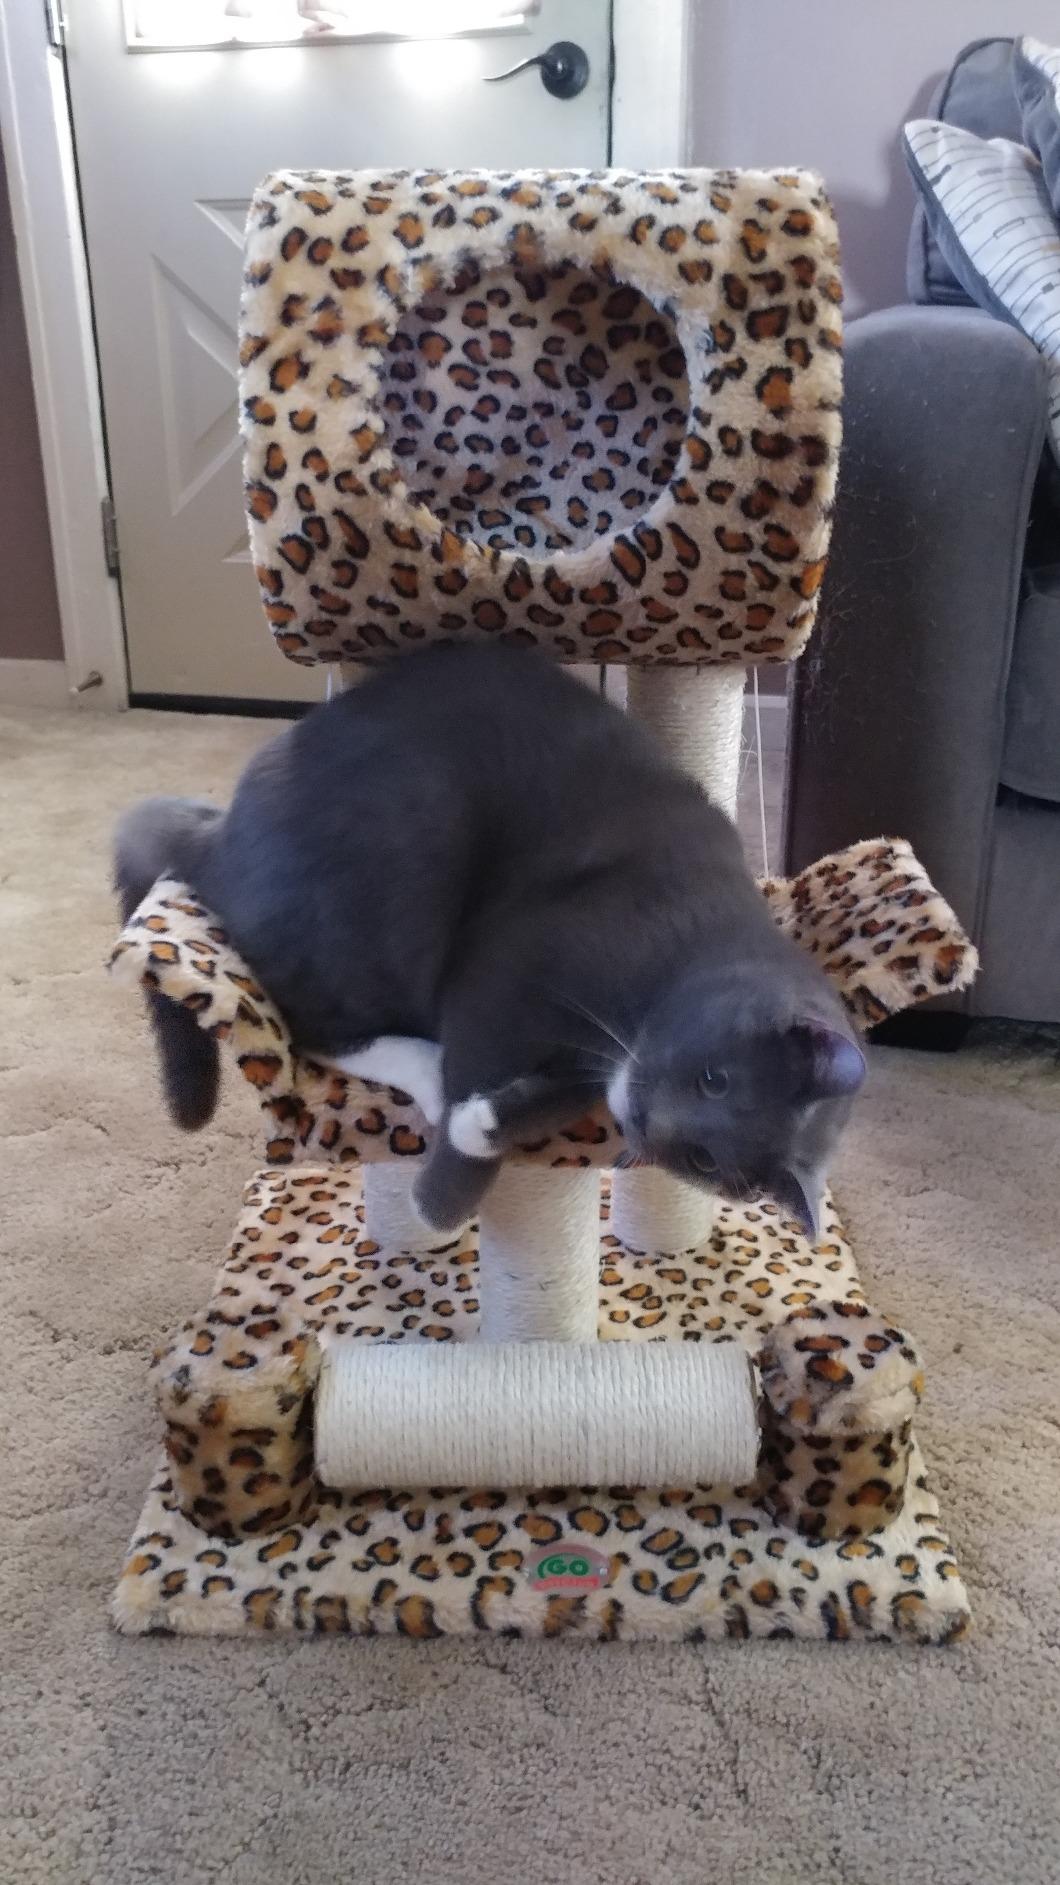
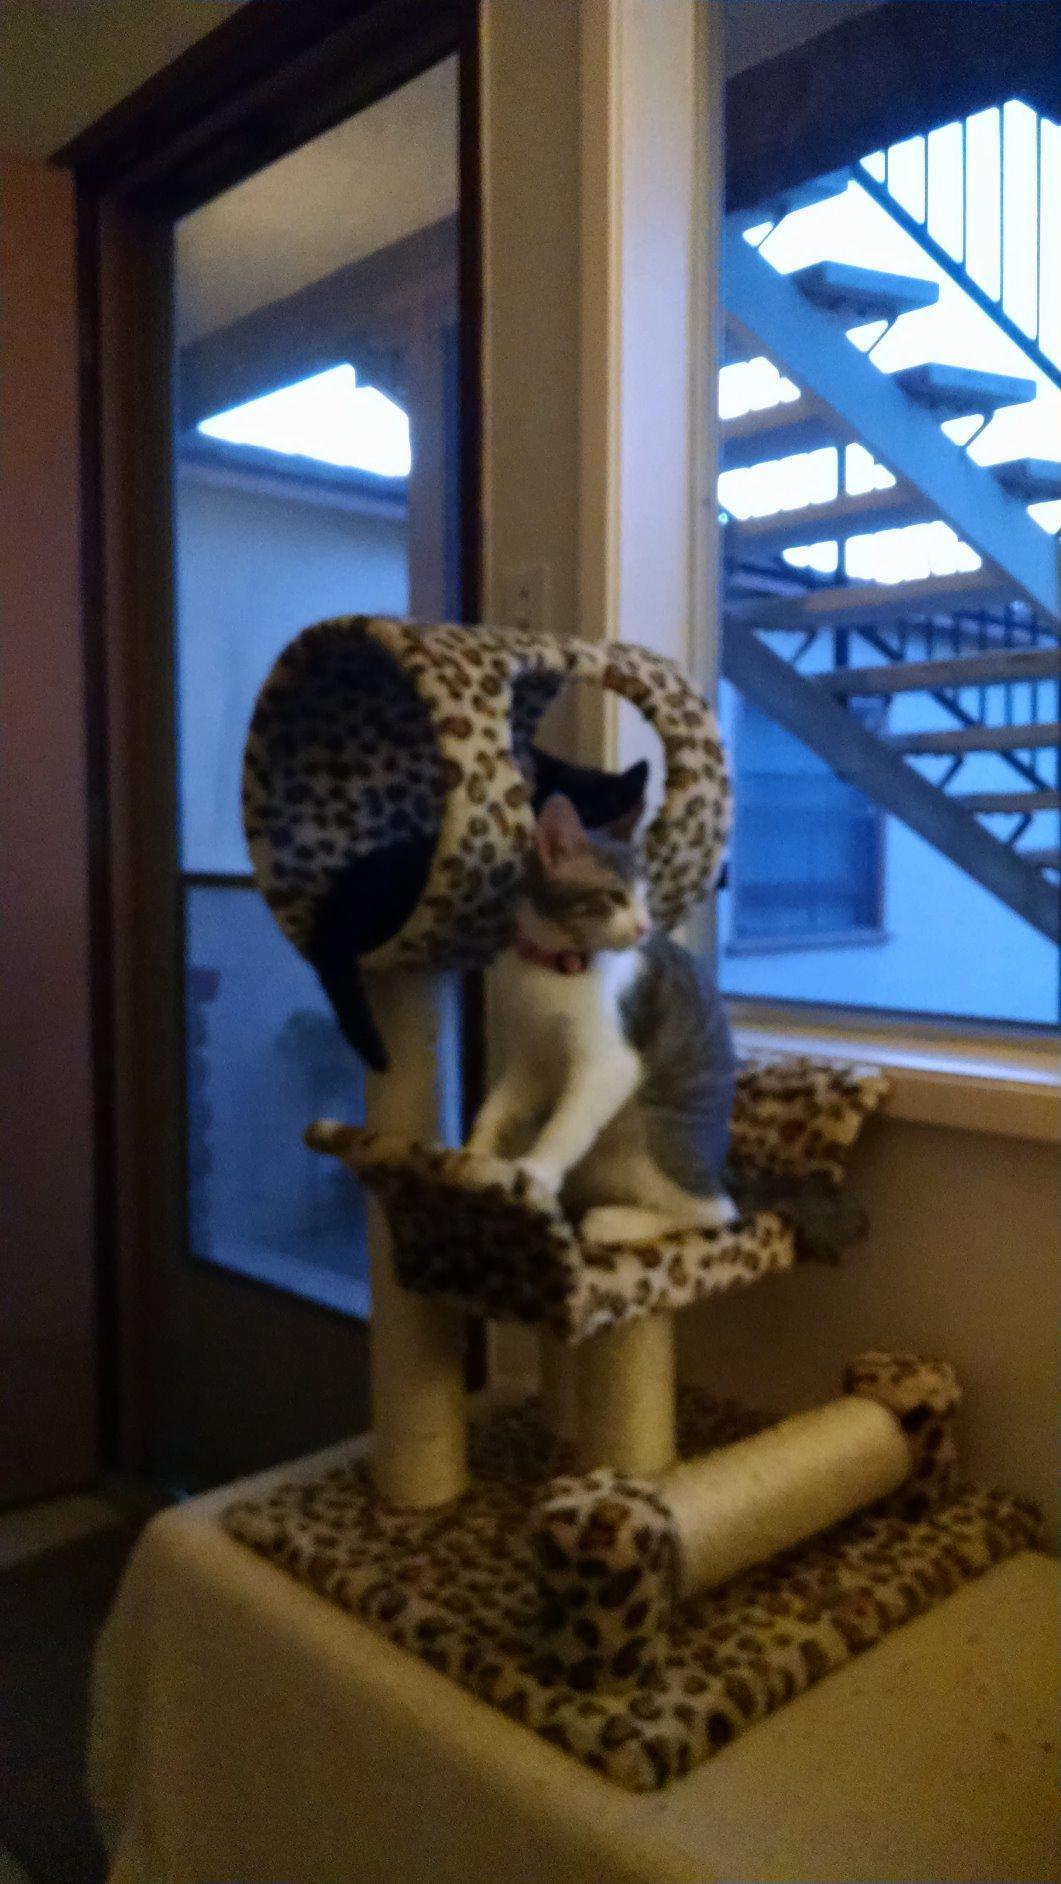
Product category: items_cat tree
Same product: yes